Rapator

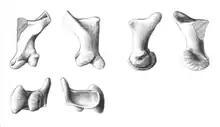
Illustration of holotype manual bone

The only known bone has a length of . This manual element shows a prominent dorsomedial process, a feature shared with the much smaller "Ornitholestes" which occasioned the specific name. The process with "Ornitholestes" is much less distinctive though. On its upper end there is only one cotyle, from which von Huene deduced it must have been a metacarpal. However, several coelurosaurian groups also lack a second cotyle on the first phalanx. If "Rapator" had a build like "Australovenator", it would have attained a considerable size: a body length of has been estimated.